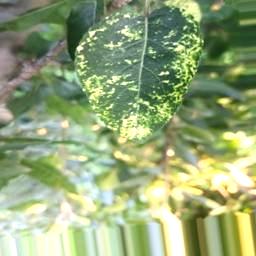
Label: Apple_Mosaic